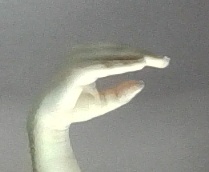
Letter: jeem